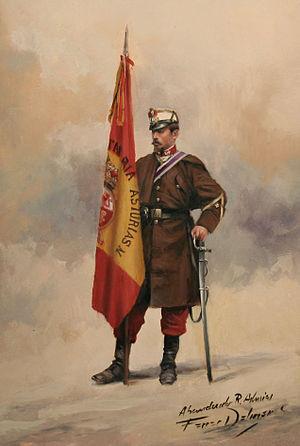
Augusto Ferrer-Dalmau, né le 20 janvier 1964 à Barcelone, est un peintre espagnol. Il s'inscrit dans un courant du réalisme et de la peinture historique. Il est spécialisé dans les tableaux équestres militaires, qui représentent la plupart du temps de nombreux aspects et époques des Forces armées espagnoles. L'artiste fait preuve d'un grand naturalisme, porte une attention particulière aux détails et utilise un point de vue épique et idéalisé.